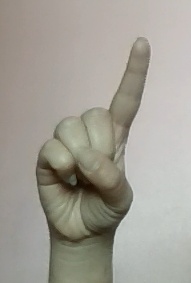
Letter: bb